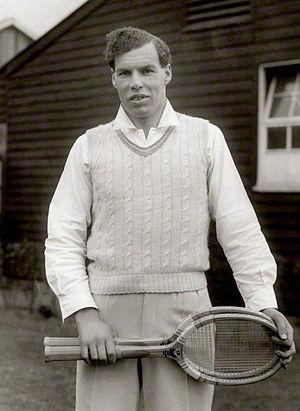
Colin John Gregory, né le 28 juillet 1903 à Beverley et décédé le 10 septembre 1959, est un joueur de tennis britannique. Il a notamment remporté l'Open d'Australie en 1929.